Dnieper

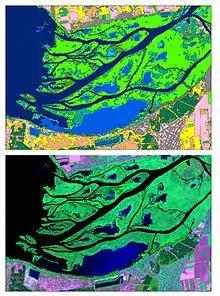
Thematic map (upper) and false-colour IR from satellite images of the Dnieper delta, captured 8 August 2015

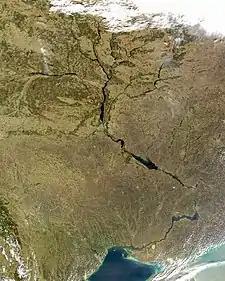
Satellite image of the Dnieper and its tributaries

The Dnieper Rapids were part of the trade route from the Varangians to the Greeks, first mentioned in the Kyiv Chronicle. The route was probably established in the late eighth and early ninth centuries and gained significant importance from the tenth until the first third of the eleventh century. On the Dnieper the Varangians had to portage their ships round seven rapids, where they had to be on guard for Pecheneg nomads.